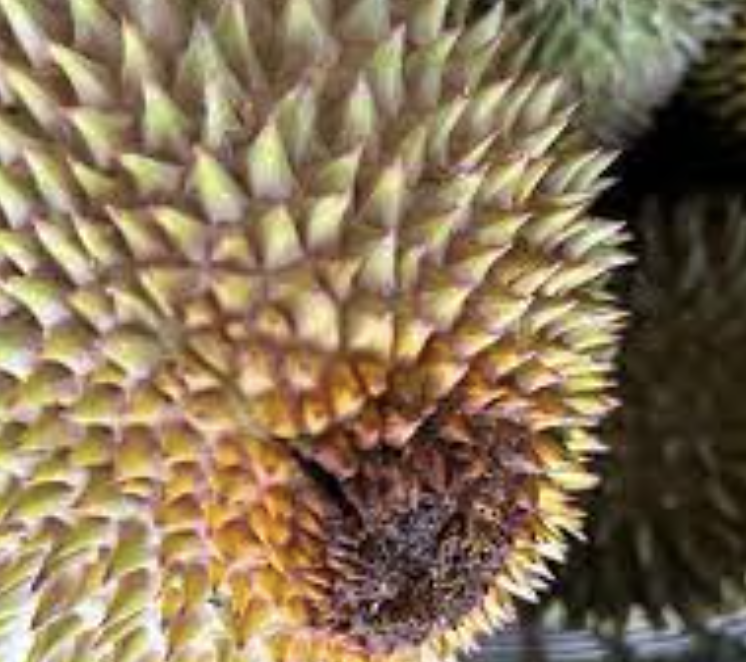
Label: fruit_rot